Qiongxiao Niangniang

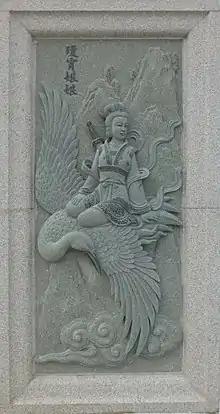
Qiongxiao Niangniang

Qiongxiao Niangniang, also known as Zhao Qiongxiao, is a character in the classic 16th-century Chinese novel "Fengshen Yanyi". She is worshipped as a goddess of childbirth in Chinese folk religion. She is one of the Sanxiao Shengmu (Holy mothers of three skies) or Sanxiao Niangniang (Ladies of three stars).